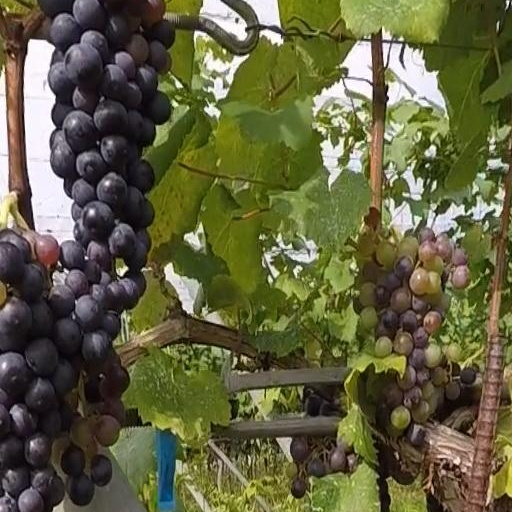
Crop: grape